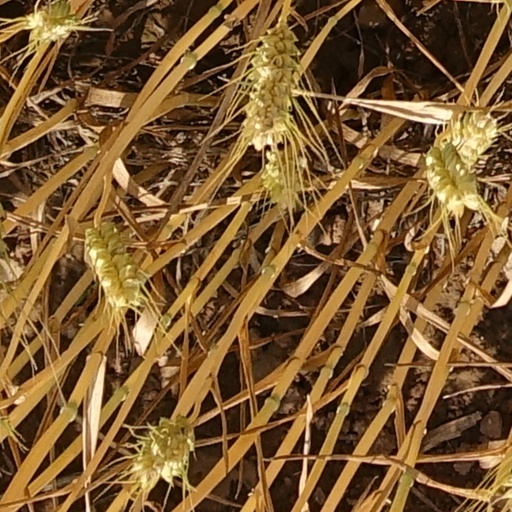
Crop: wheat